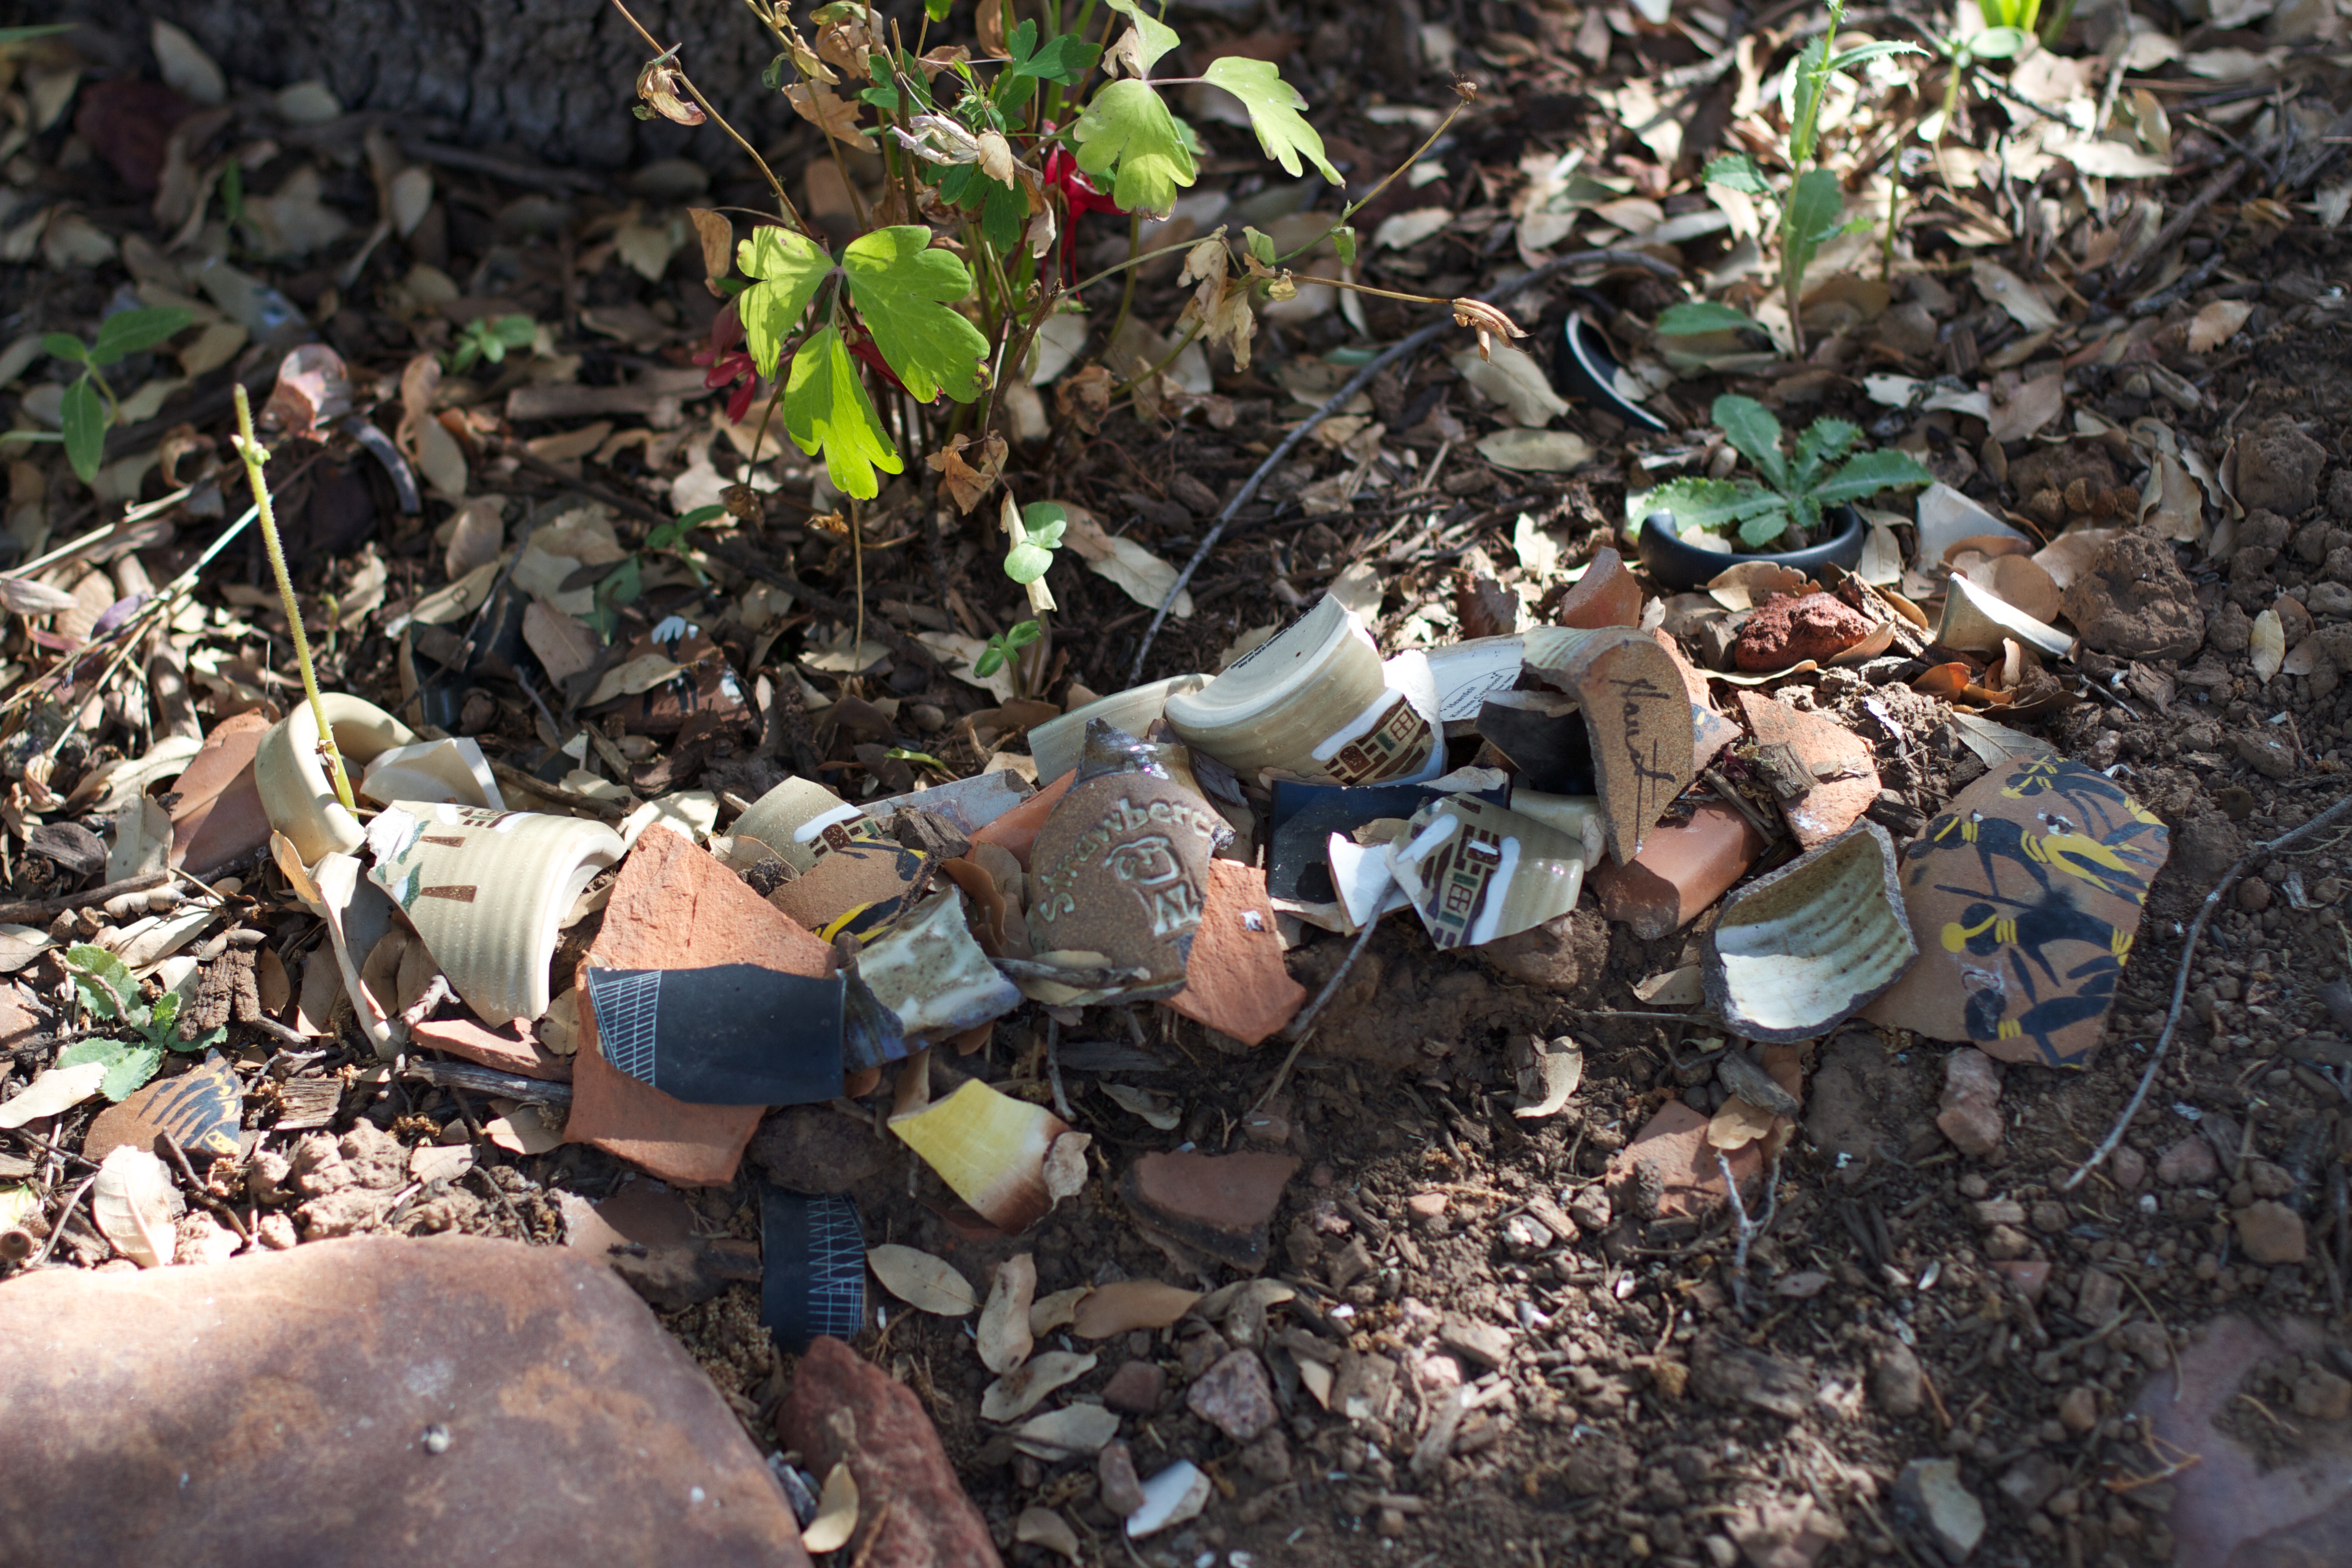
forest, soil, litter, waste